Michael Morton (dramatist)

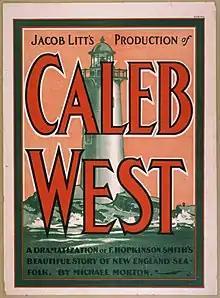
Poster for the play "Caleb West" (1900), adapted by Morton from the novel by Francis Hopkinson Smith

Morton's comedy called "Detective Sparkes" opened at the Garrick Theatre in August 1909 to good reviews. He also directed the production which ran into October for a total of 64 performances.